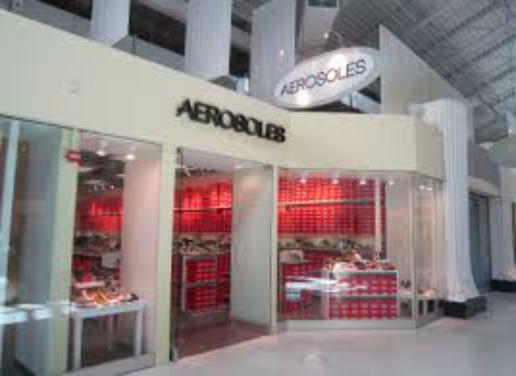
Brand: Aerosoles
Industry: Clothes